Rose de Freycinet

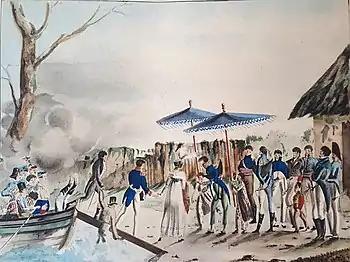
Rose de Freycinet at Timor, 1819

At age 19, Rose married 35-year-old Louis Claude de Saulces de Freycinet, a member of the French aristocracy. The difference in social class proved no impediment for a happy marriage; by all accounts, her in-laws loved and respected her, and throughout her life, Rose maintained an animated correspondence with her in-laws, wherever her travels took her.